Vannecrocq

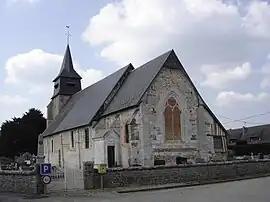
The church in Vannecrocq

Vannecrocq is a commune in the Eure department in Normandy in northern France.